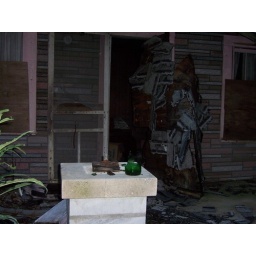
The doorway of an abandoned house in Jasper, GA. Broken bottles on the pillar and in the yard.